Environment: real
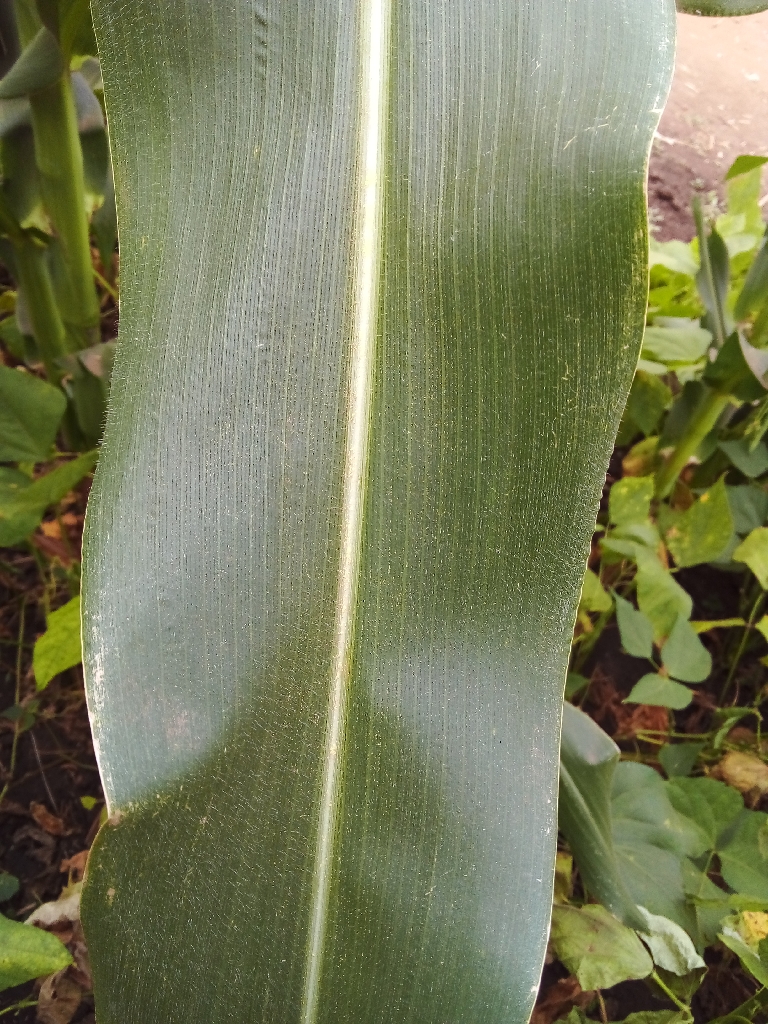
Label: healthy